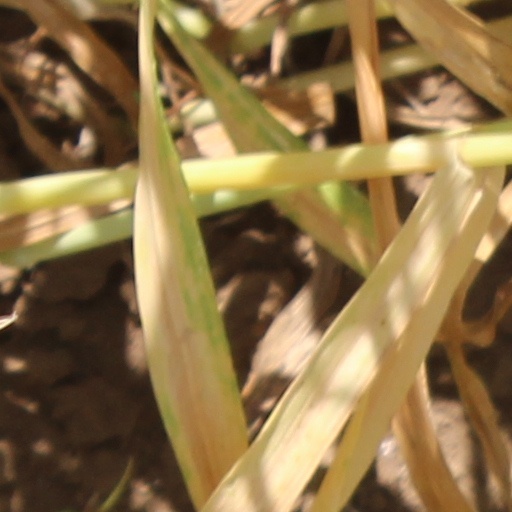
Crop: wheat